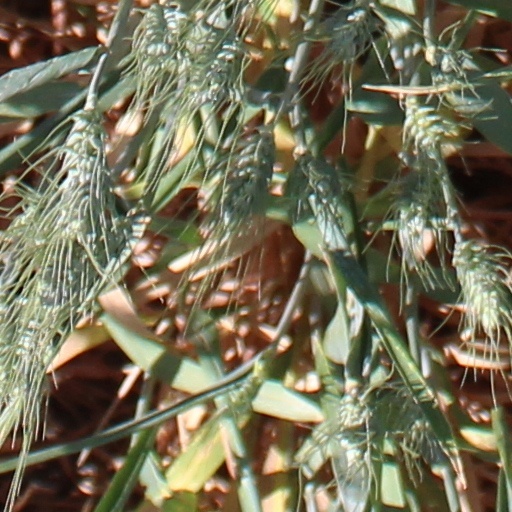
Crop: wheat